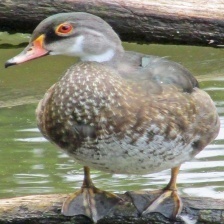
Species: WOOD DUCK
Scientific name: AIX SPONSA
ImageNet parent category: drake